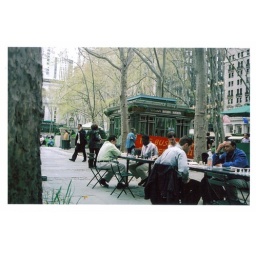
the red sign in the background says something like: The Bush Regime Started on 9-11.